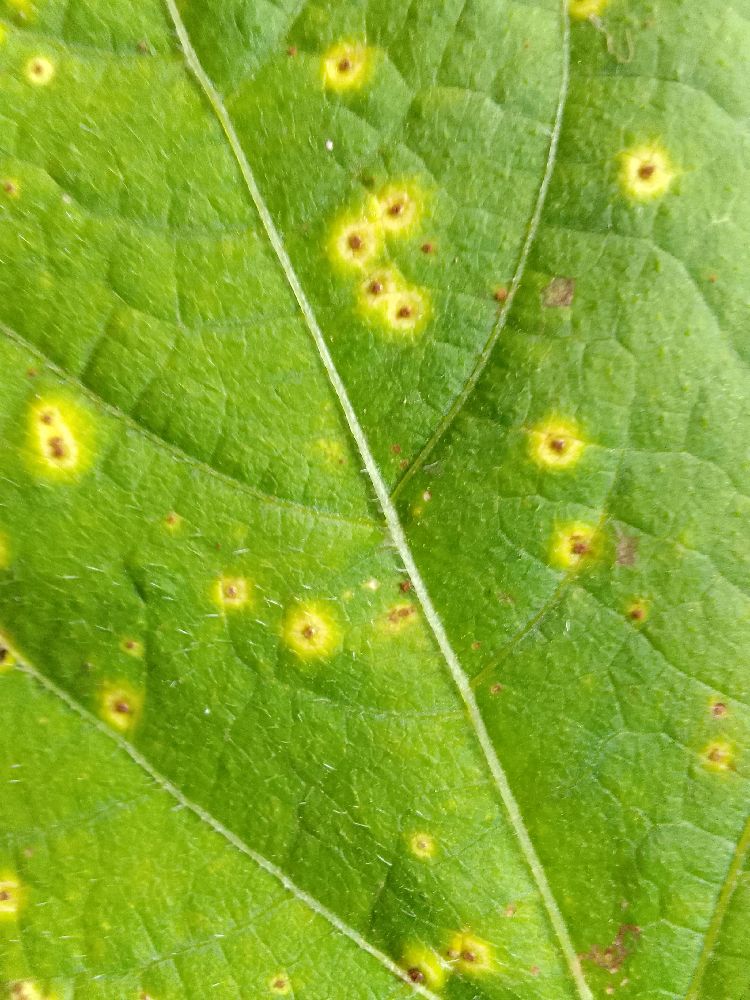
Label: rust